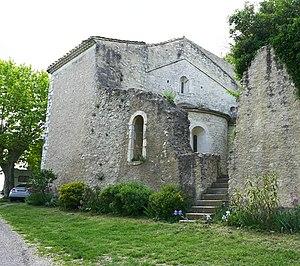
Vue arrière du chœur de Notre-Dame-la-Blanche de Savasse
L'église Notre-Dame-la-Blanche est une église romane située à Savasse, dans le département français de la Drôme en région Auvergne-Rhône-Alpes.